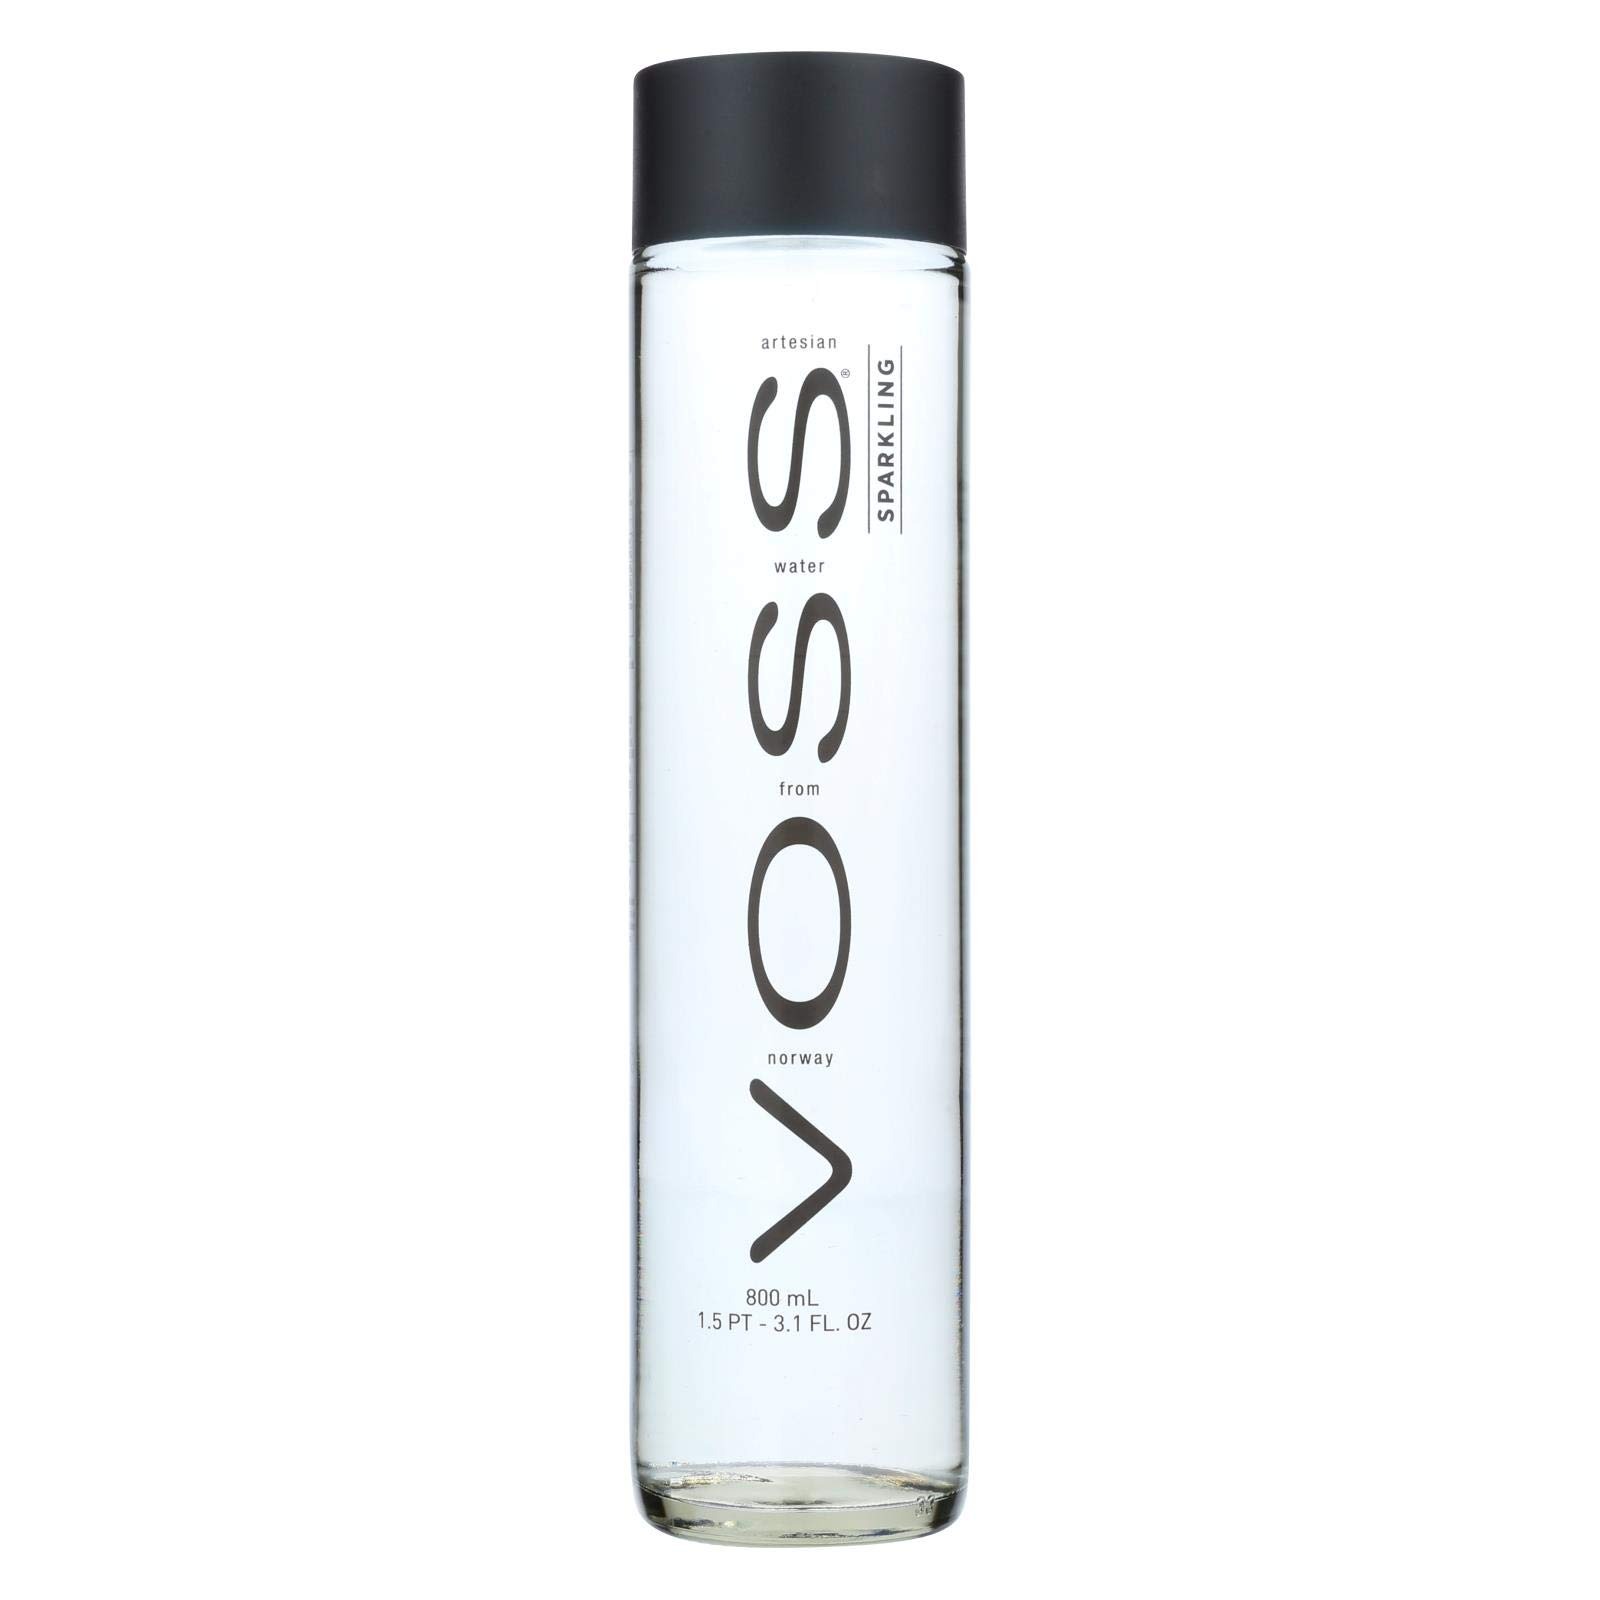
Item Name: Voss Sparkling Water, 27.1 Ounce -- 12 per case.
Bullet Point 1: Gluten Free
Bullet Point 2: Dairy Free
Bullet Point 3: Yeast Free
Bullet Point 4: Kosher
Value: 325.2
Unit: Fl Oz

Price: 29.21